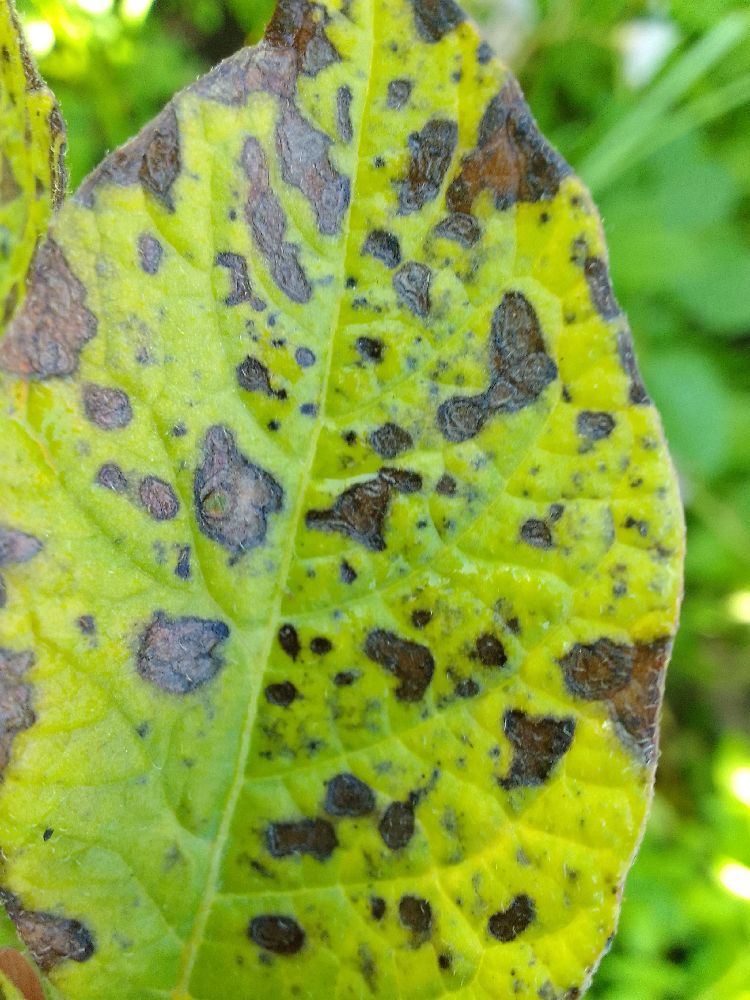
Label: Early blight